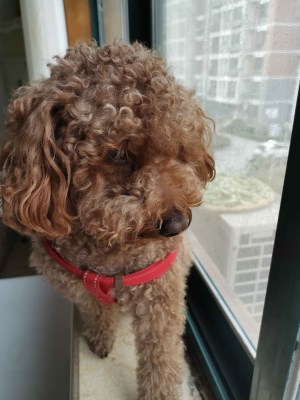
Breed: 7449-n000128-teddy